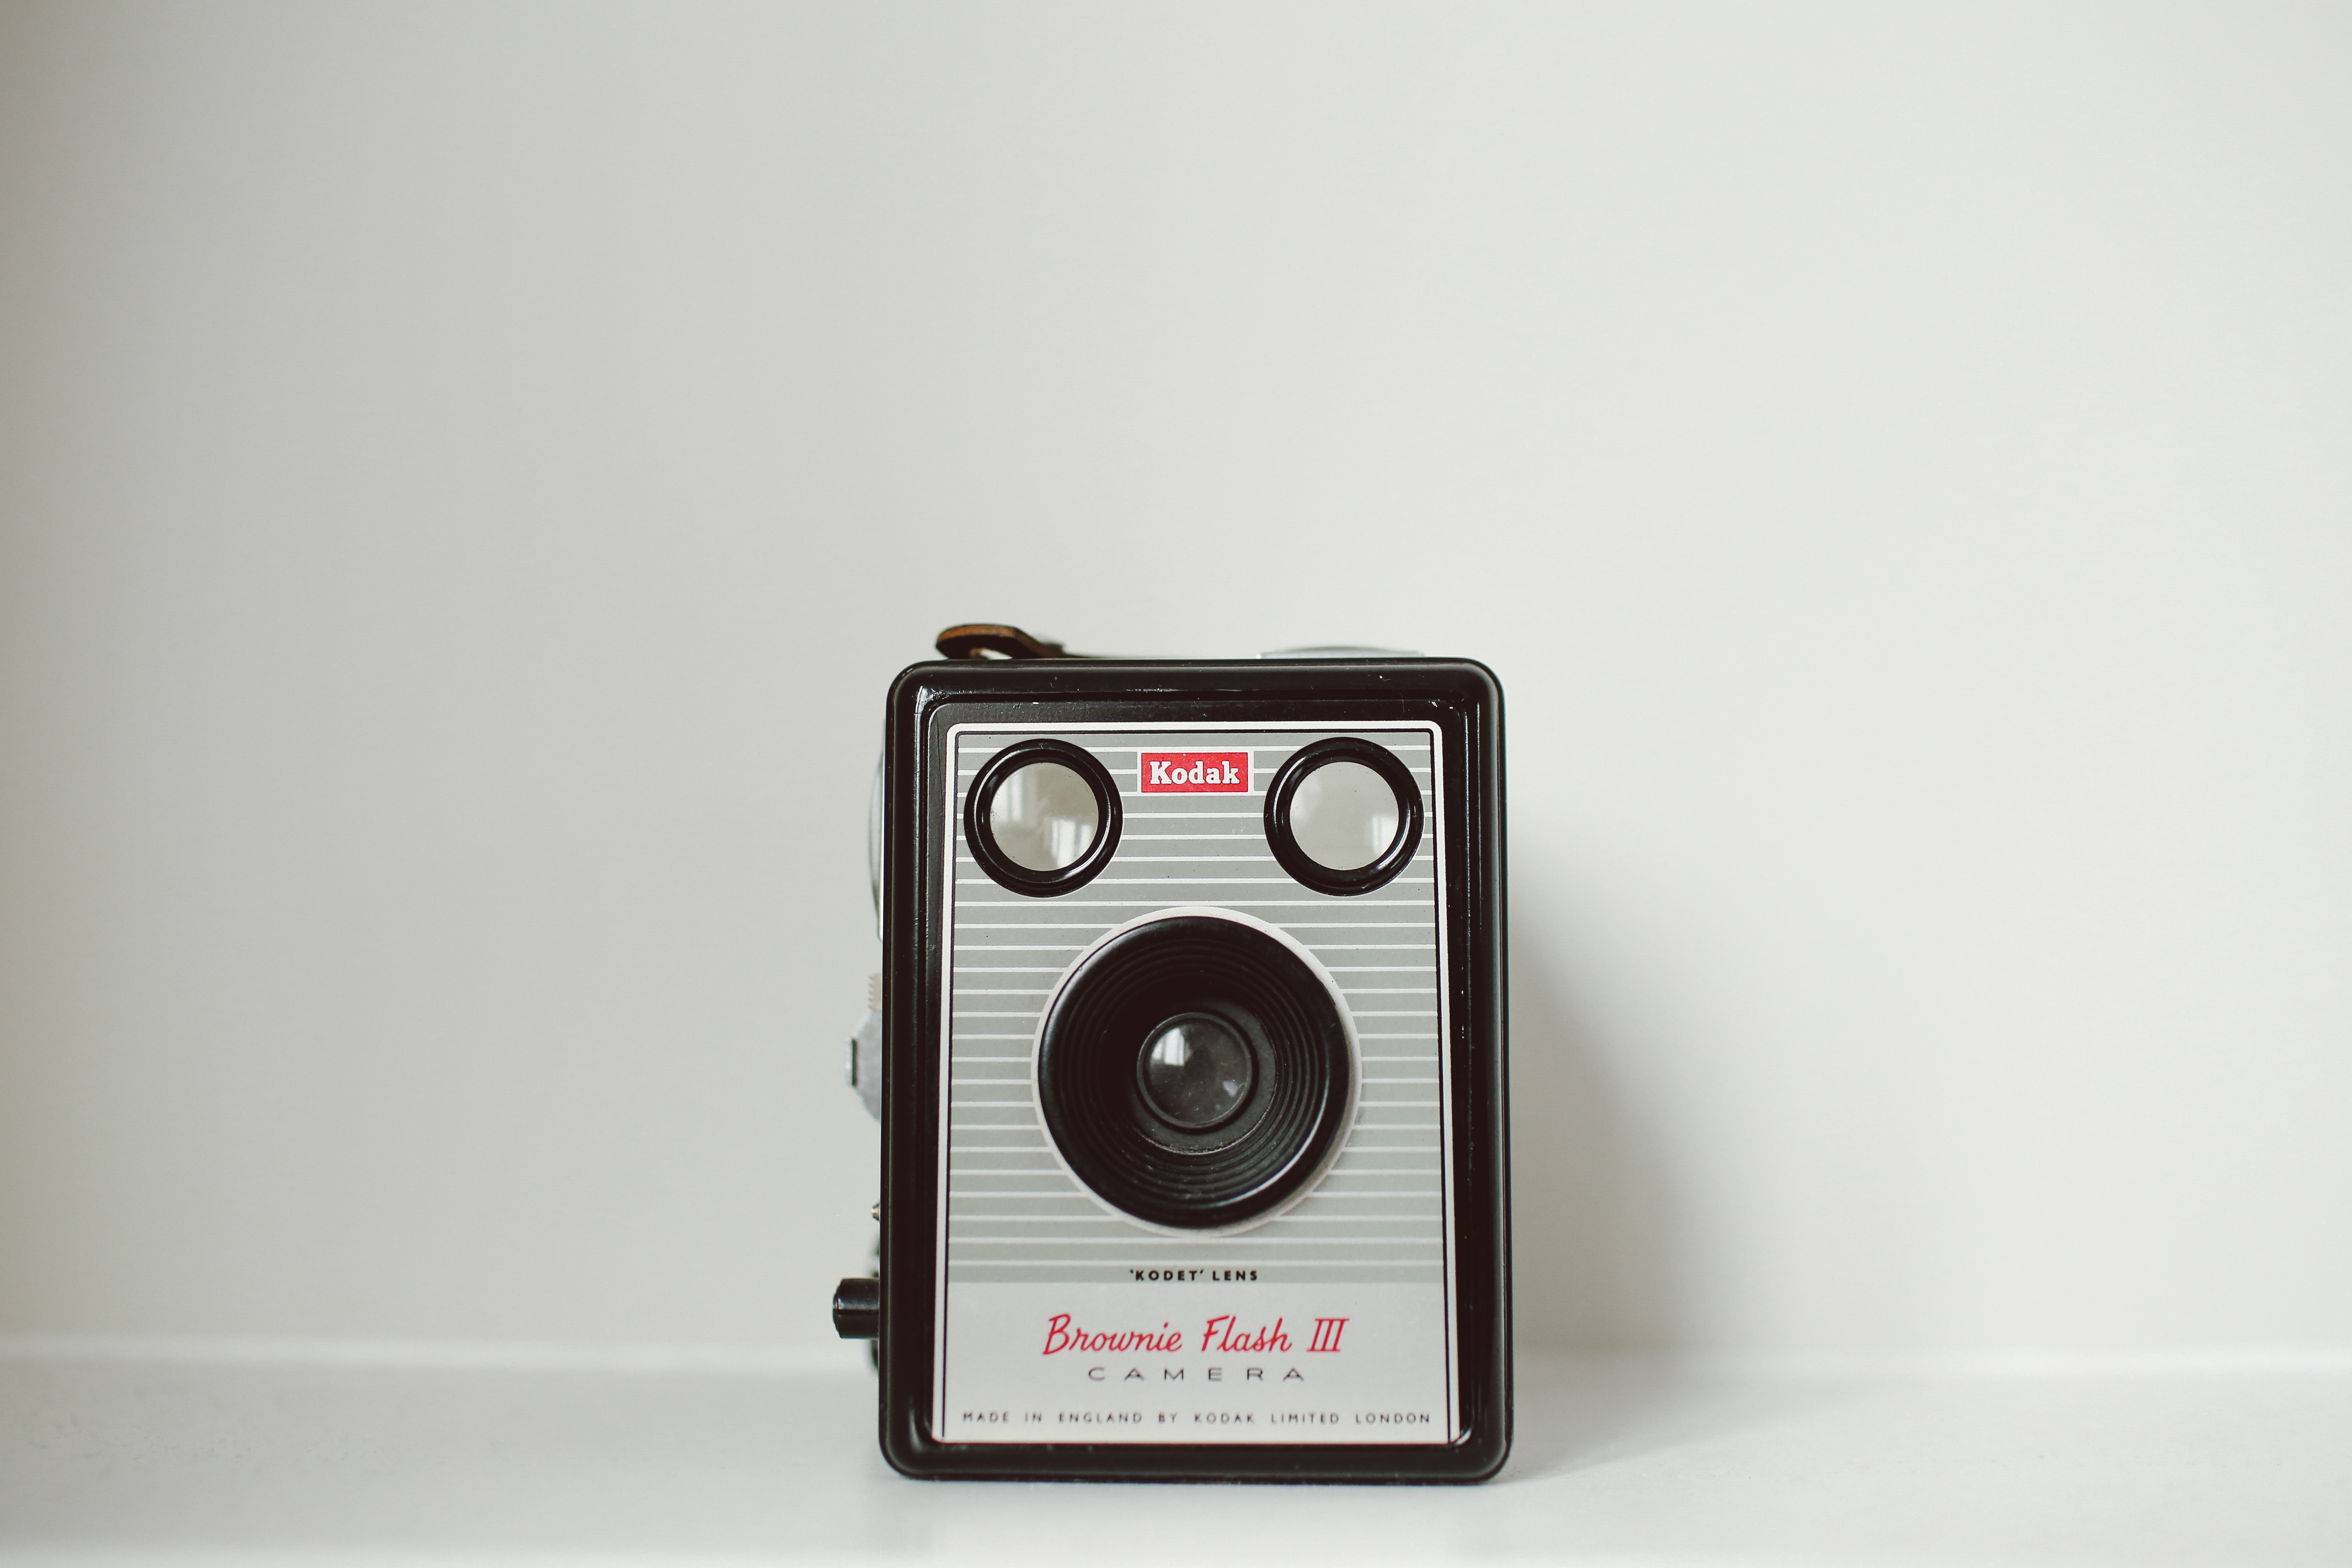
camera, cameras optics, digital camera, product, camera accessory, product design, film camera, mirrorless interchangeable lens camera